Mairie de Montreuil station

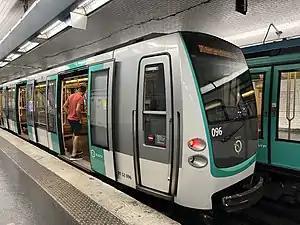
MF 01 at Mairie de Montreuil

Mairie de Montreuil is a station on line 9 of the Paris Métro. It is named after the nearby "Mairie de Montreuil" (Montreuil town hall).